Carry On Maratha

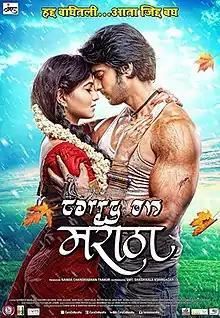
Film poster

Carry On Maratha is a 2015 Indian Marathi language romantic drama film directed by Sanjay Londhe. It was released theatrically on 24 July 2015. This film was directorial debut of Sanjay Londhe. It stars Gashmeer Mahajani and Kashmira Kulkarni in lead. It is the debut film of Gashmeer Mahajani, son of veteran Marathi actor Ravindra Mahajani. Box office collection of this movie is around 15 crore.